Fort Eustis Military Railroad

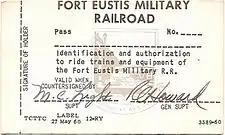
A pass for the FEMRR, early 1960s.

For the same reason, combustible rubbish would not be allowed to accumulate on railroad property. During wet, rainy weather when there was no danger of setting fires, the diesel locomotives were to be assigned heavier "tonnage" trains so the additional horsepower requirements would allow the clearing of carbon deposits. Such was the degree of the carbon spark problem that the 714th TBROS&DE had to monitor it and make tonnage assignments as necessary and practicable to keep it under control. In fact, the operations sergeant ("S-3") of the 714th TBROS&DE stated that the fire hazard from the diesel carbon sparks was significantly greater than that from the steam locomotive ash.